Park Seo-yang

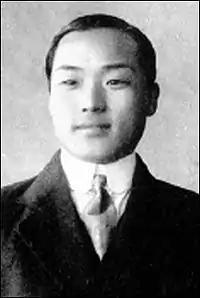
Park Seo-yang

Park Seo-yang (September 30, 1885 – December 15, 1940) was a Korean early modern surgeon, doctor, chemist, and independence activist from a slave family. His real name was Bongchul or Bongchuri. He attended Yonsei University and was one of seven doctors who were in the first graduating class of the Severance Hospital Medical College.